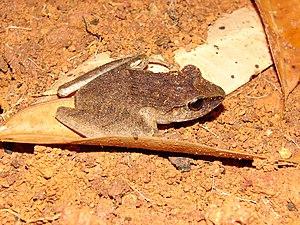
Haddadus binotatus est une espèce d'amphibiens de la famille des Craugastoridae.